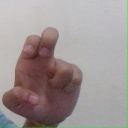
अक्षर: अ